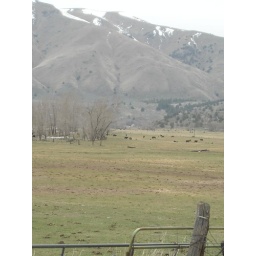
The house is in the very back of the valley, and the base of the foothills.